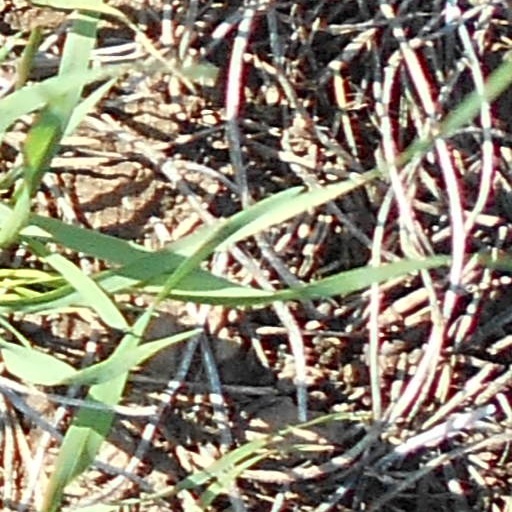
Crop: wheat